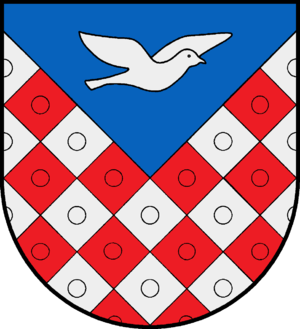
Duvensee est une commune allemande du Schleswig-Holstein, située dans l'arrondissement du duché de Lauenbourg, à 14 kilomètres à l'ouest de la ville de Ratzeburg. Duvensee est l'une des 25 communes de l'Amt Sandesneben-Nusse dont le siège est à Sandesneben.